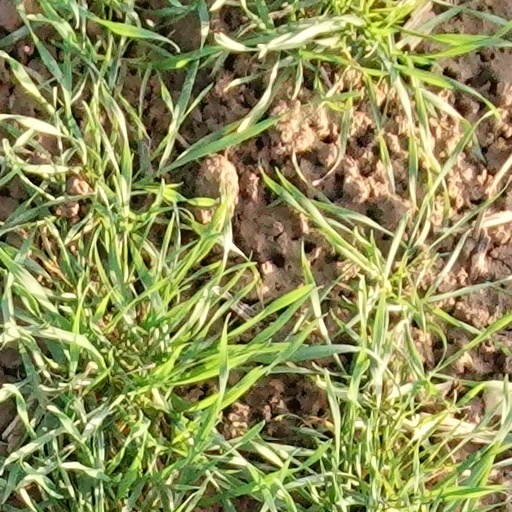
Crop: wheat